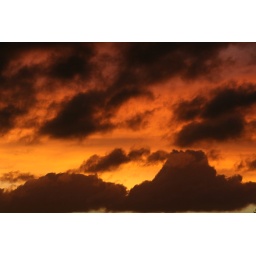
red sky at night shepherd's delight. red sky in morning shepherd's warning......